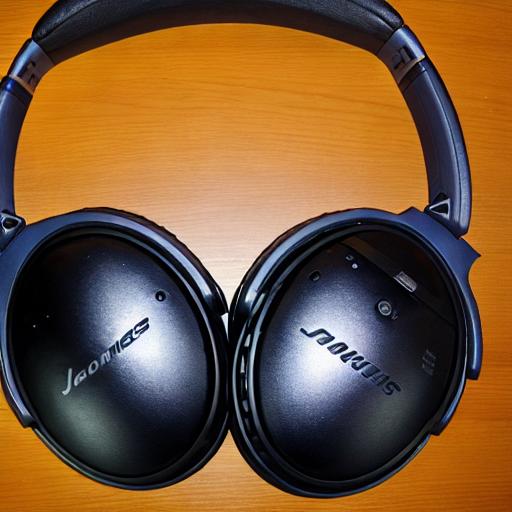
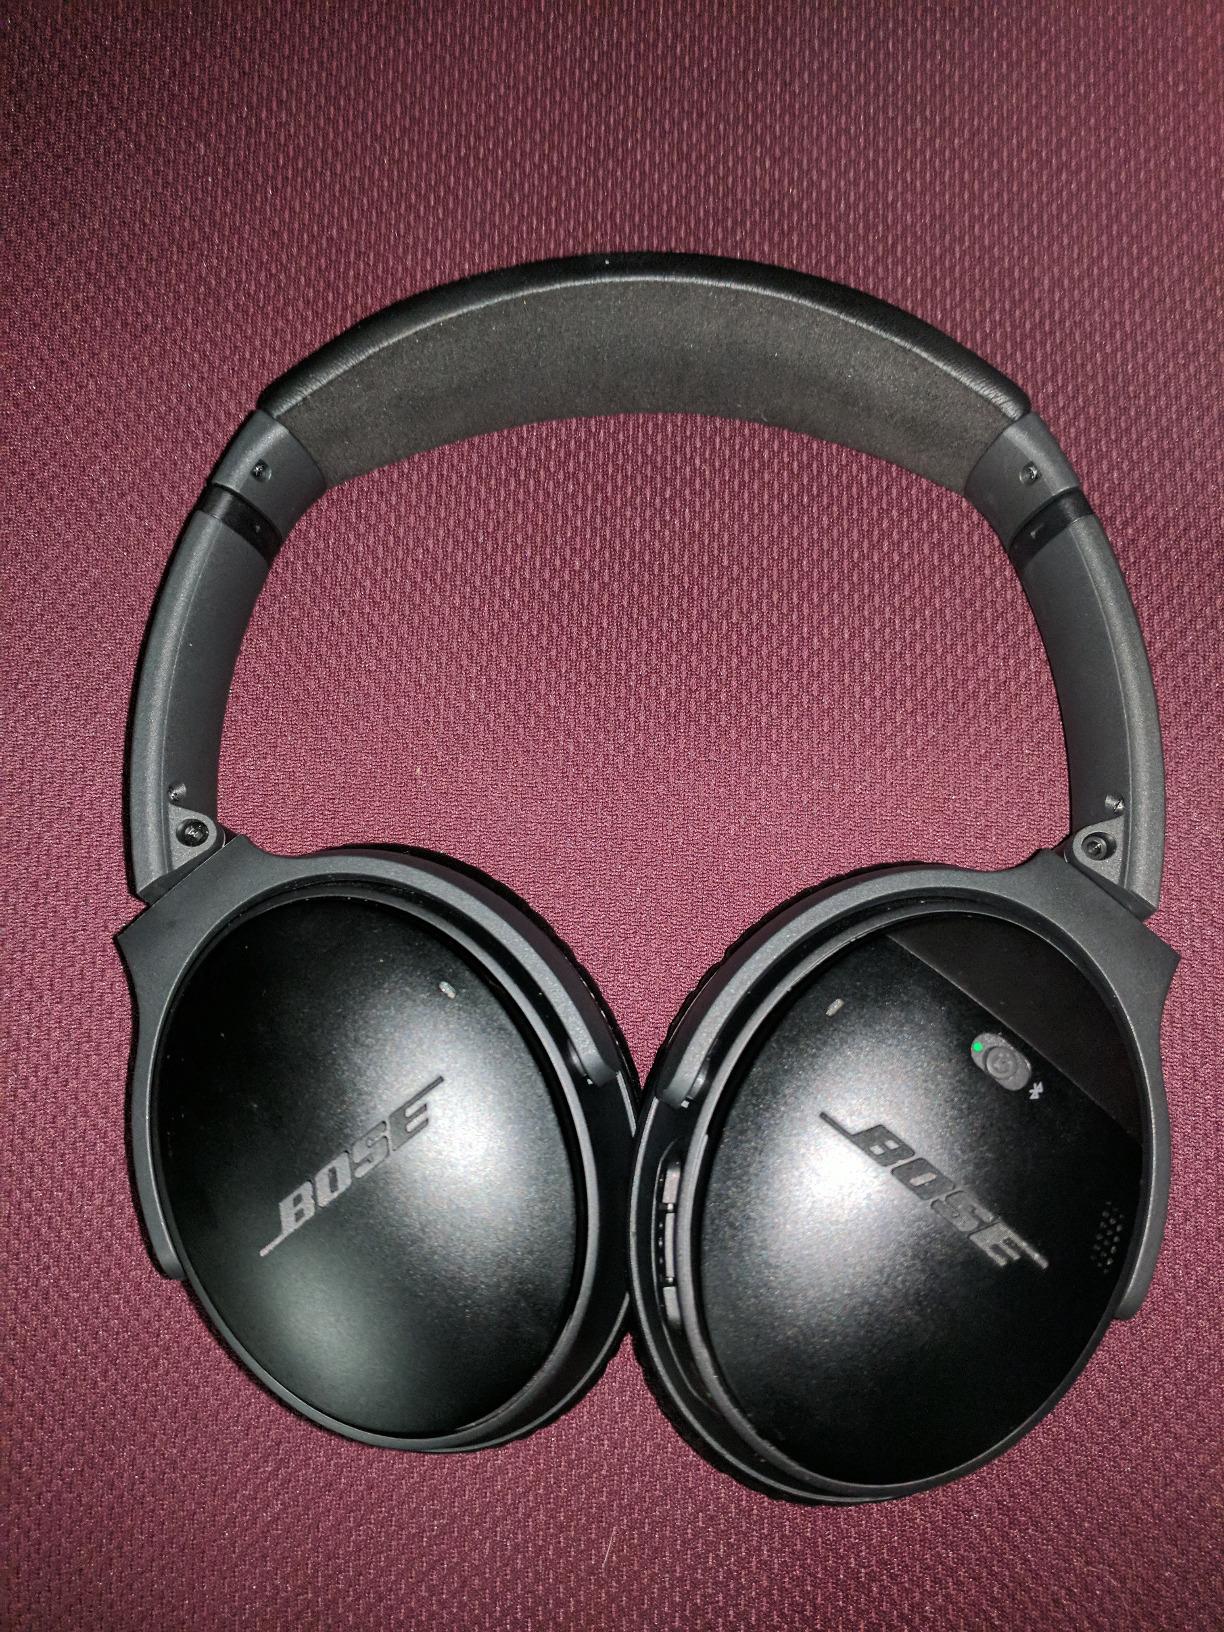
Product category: headphones
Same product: no